Sandford, Devon

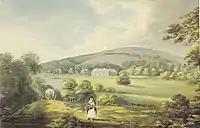
""Sandford, seat of Sir John Chichester, Bart."" (i.e. Sir John Chichester, 6th Baronet (d.1808, grandson of the 4th Bt). Water-colour painting of West Sandford House, 2 1/2 miles NW of Crediton, Devon, by Rev. John Swete, 1797. Devon Record Office, 564M/F11/118

Francis Hall (d.1728) of West Sandford, Crediton, married Frances Quicke, daughter of Andrew Quicke (1666–1736) of Newton St. Cyres, Devon. A monument to Francis Hall (d.1728) exists in Newton St Cyres Church. She married secondly Sir John Chichester, 4th Baronet (1689–1740), of Youlston Park, to whose family the estate of West Sandford appears to have descended. West Sandford was a very large mansion about 2 1/2 miles NW of Crediton, near the ancient Chichester estate of Ruxford, of which a watercolour painting was made in 1797 by the Devon topographer Rev. John Swete. The latter wrote of West Sandford in his Travel Journal in 1797 as follows: ""The appearance of this house, built with brick and decorated with white mouldings, is of great respectability. Its contiguous gardens with high walls and large gates and the groves that shelter it on the NE speak it to have been the residence of some person of consequence who had a relish for things of former days and was too advanced in years to adopt the improvements of modern taste. It was long the property and abode of Lady Chichester and by her decease a few years ago became a possession of Sir John Chichester of Youlston, Bart. Beheld in its two fronts from a rising point of the public road it had such extent of building as to possess a degree of magnificence; nor has it less to recommend itself for its situation, having spread out before its windows some of the richest pasture ground in the county. What ingredients of the picturesque, taking advantage of the road as a foreground, may enter into the composition of the scenery, may be collected from the following sketch"". This large house had already been demolished by 1822 as reported by Lysons, who stated the estate was then owned by John Quicke, Esq. The memory of this house has faded, no mention of its former existence having been made by Pevsner or Hoskins, the leading modern authorities on such matters.